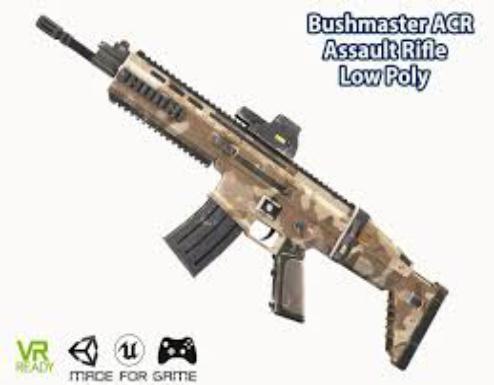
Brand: Bushmaster
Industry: Others